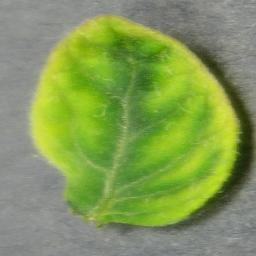
Label: Tomato___Tomato_Yellow_Leaf_Curl_Virus